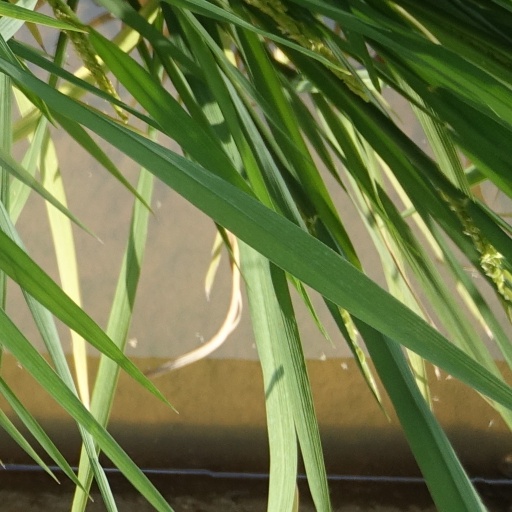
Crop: rice